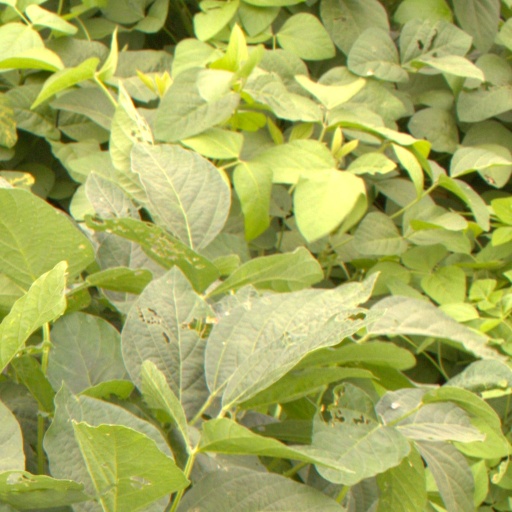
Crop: soybean